The Day the World Gets 'Round

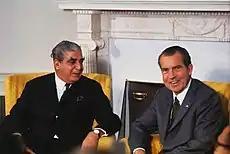
The Nixon administration supported Pakistani president Yahya Khan ("left") during the Bangladesh Liberation War.

Of greater detriment to the project in the long term, Harrison's business manager, Allen Klein, had neglected to register the concerts as UNICEF fundraising benefits before they had taken place. As a result, the American and British tax departments were demanding a share of the proceeds from the live album and Saul Swimmer's concert film, ignoring Harrison's appeals that an exception be made in the case of this humanitarian disaster. Until India's defeat of Pakistan on 16 December, America continued to supply arms and financial aid to the Pakistani army, led by General Yahya Khan, despite reports of genocide being committed against the Bangladeshis. In reply to a New Yorker's offer to start a petition to make the US Treasury scrap its tax on the "Concert for Bangladesh" album, Harrison wrote: "Until the [politicians] become human, we must do our service to others without their help."